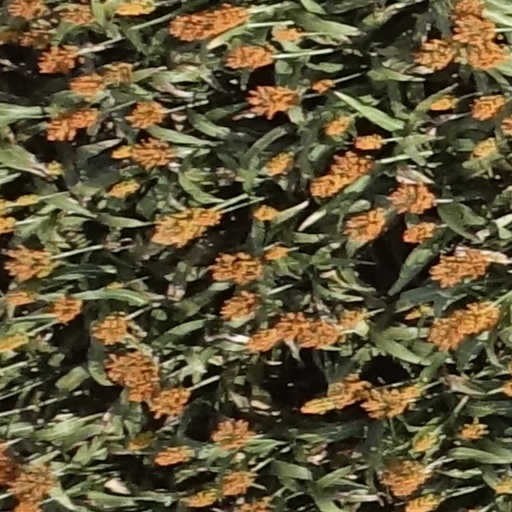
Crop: sorghum